Duke of the Navy

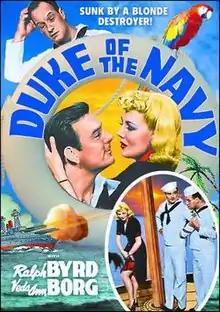
DVD cover

Duke of the Navy is a 1942 comedy film that was directed by William Beaudine from a screenplay by Beaudine, Gerald Drayson Adams, and John T. Coyle. It stars Ralph Byrd as Bill "Breezy" Duke, Stubby Kruger as Dan "Cookie" Cook, and Veda Ann Borg as Maureen.